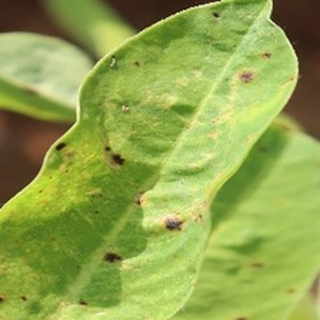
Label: groundnut_early_leaf_spot